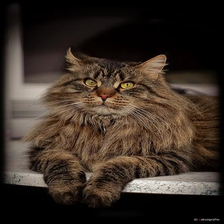
Species: cat
Breed: Maine Coon